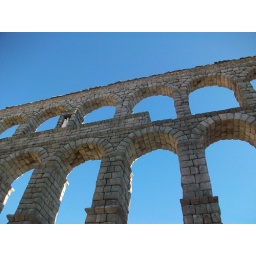
el acueducto in a blue sky